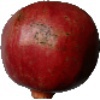
Label: Pomegranate 1